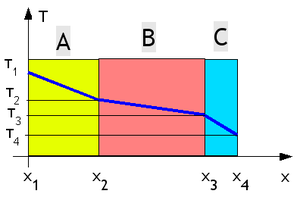
En construction, une paroi peut être un mur ou une cloison si elle est verticale, un plancher, un plafond ou un toit si elle est horizontale ou oblique.